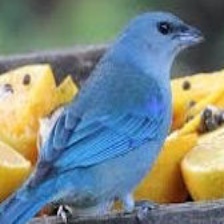
Species: AZURE TANAGER
Scientific name: THRAUPIS CYANOPTERA